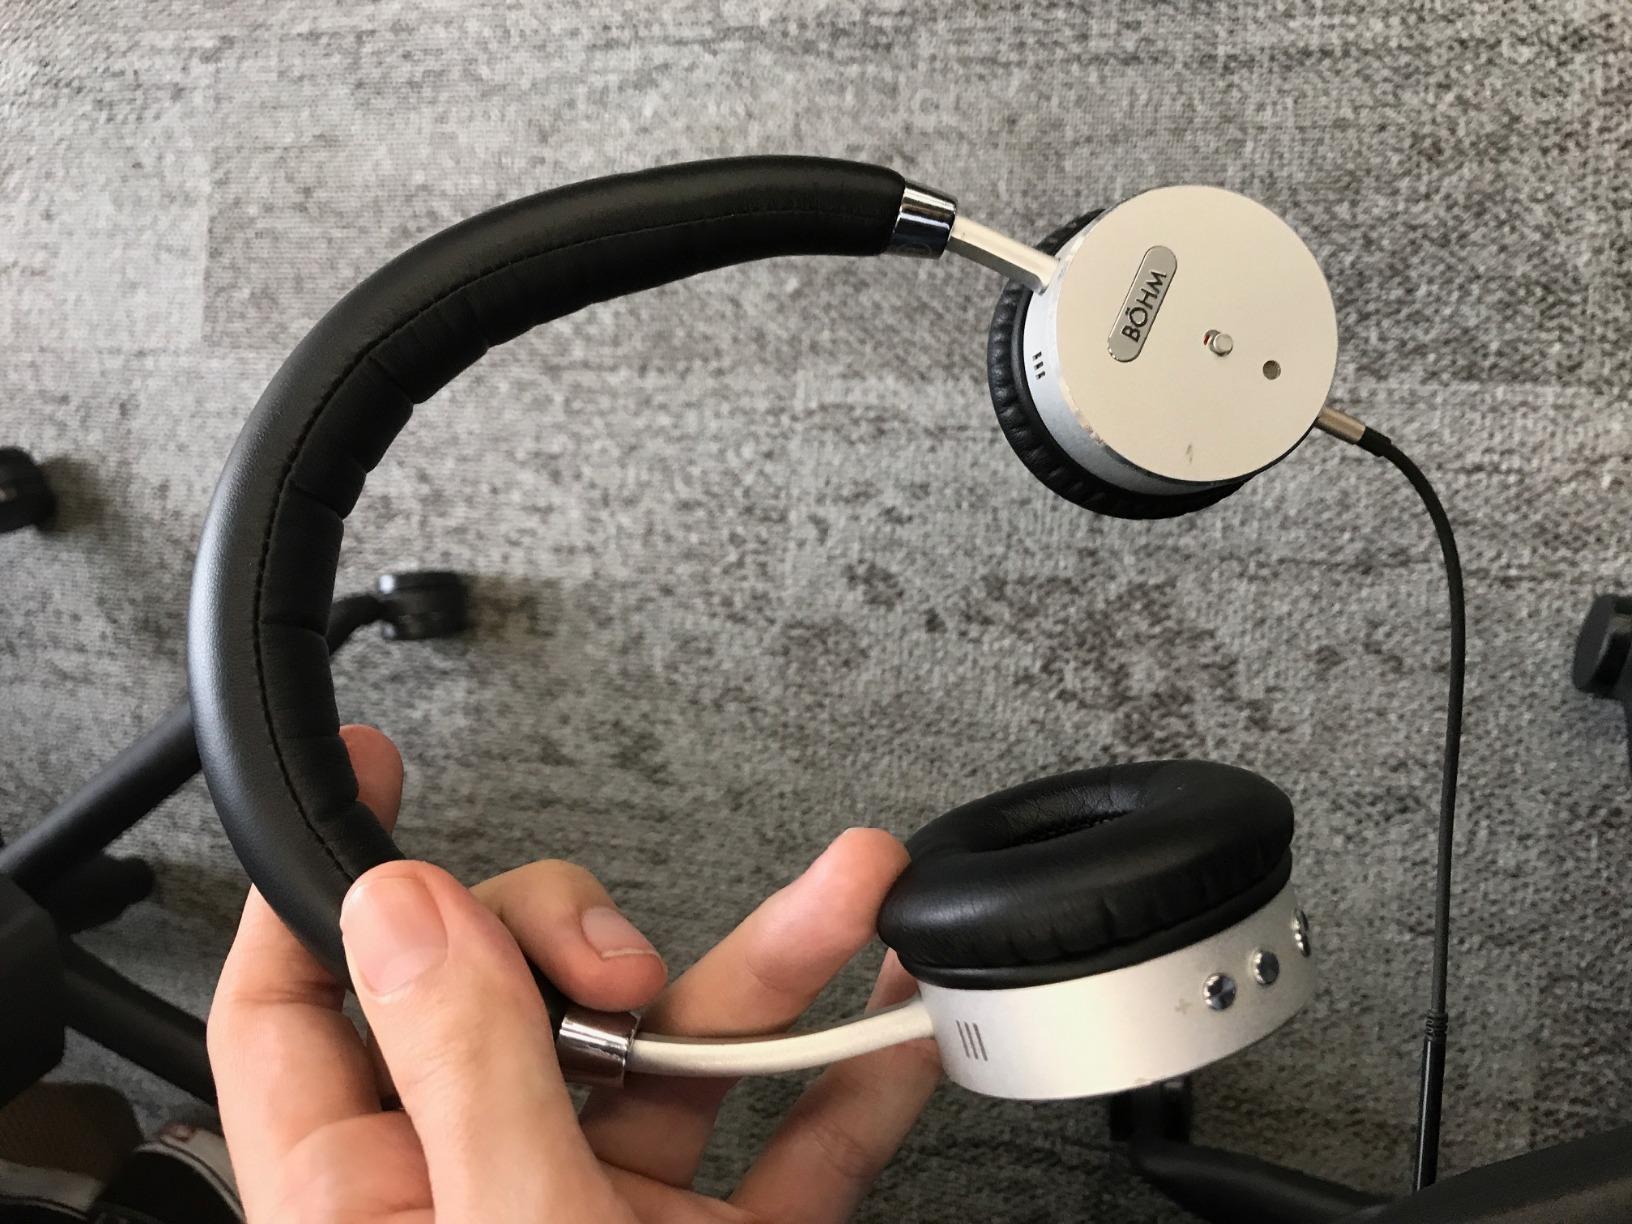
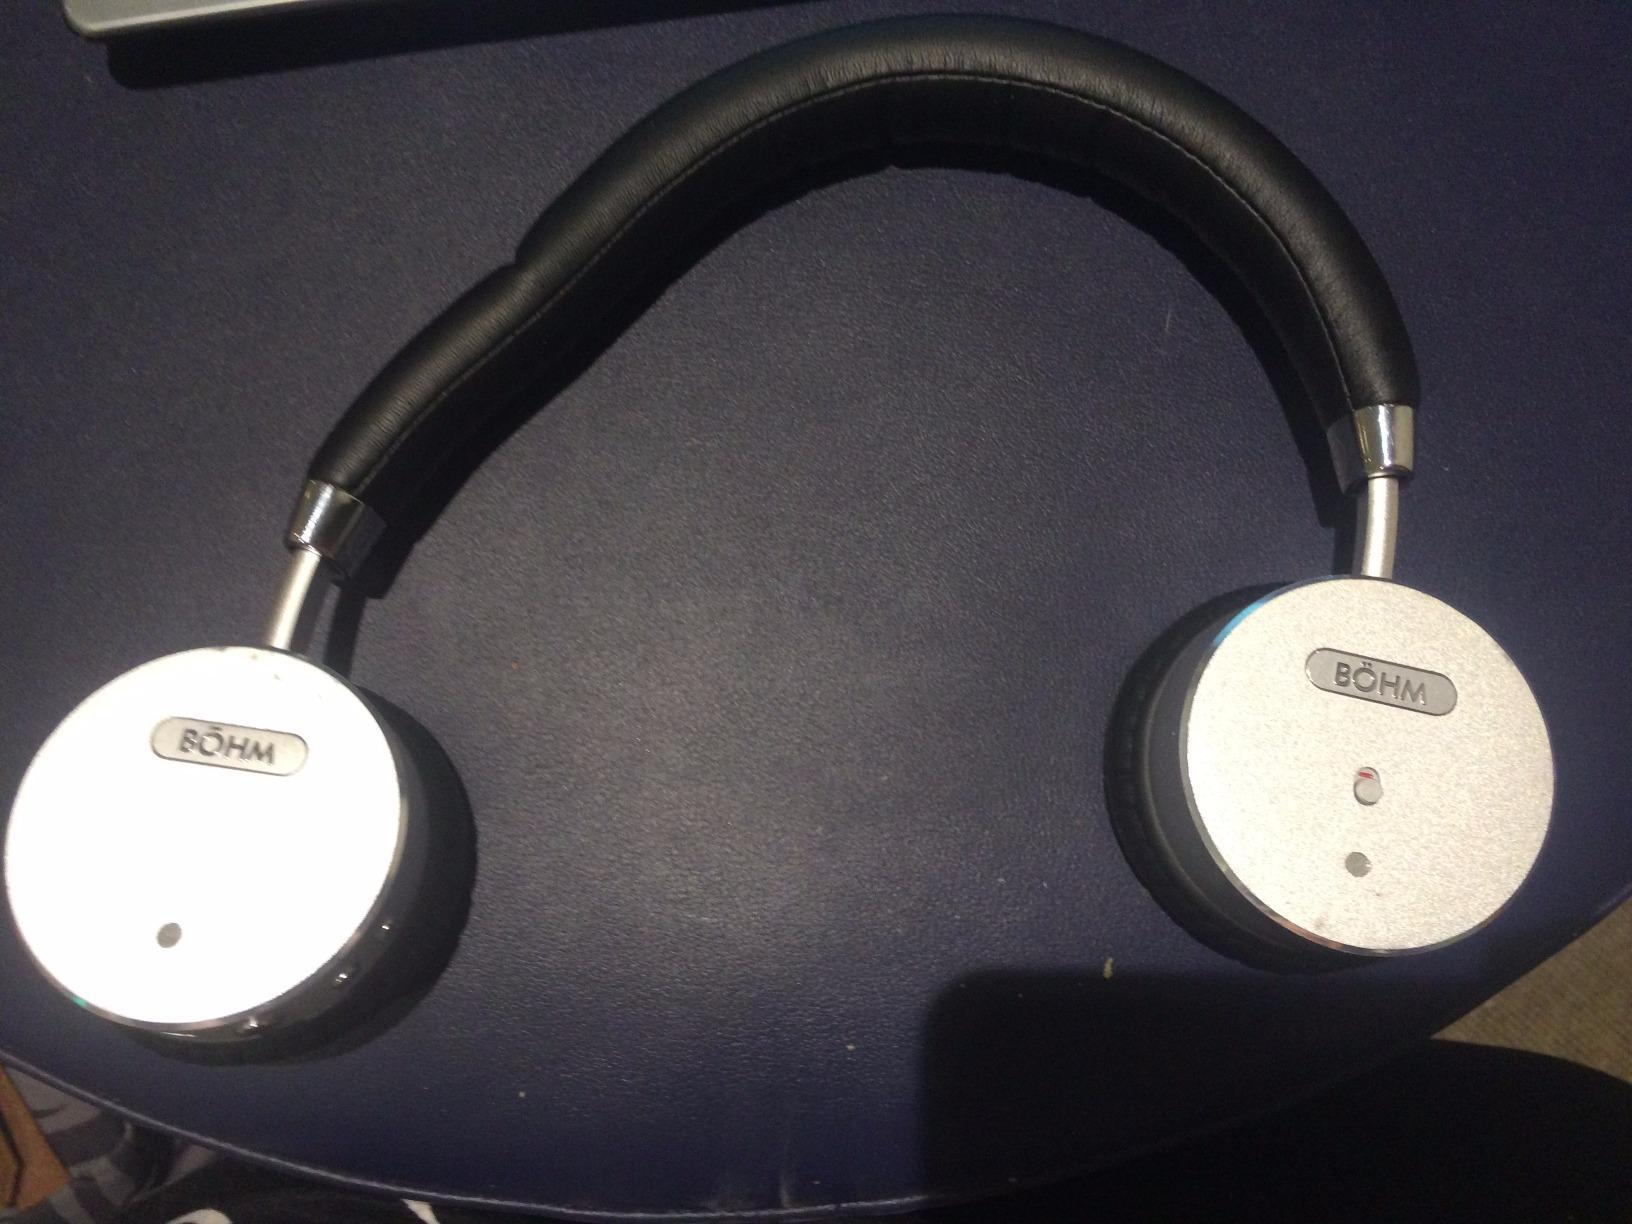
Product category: headphones
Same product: yes